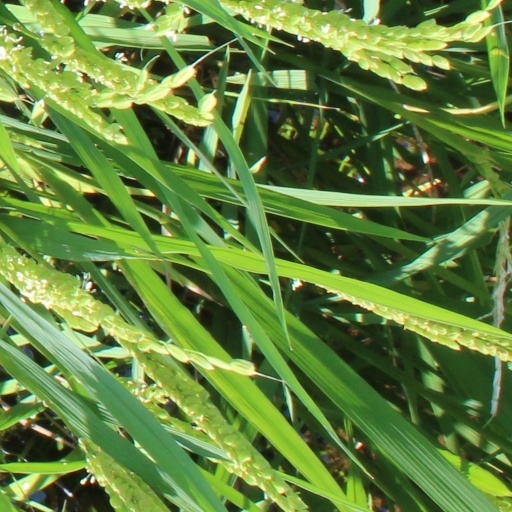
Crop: rice